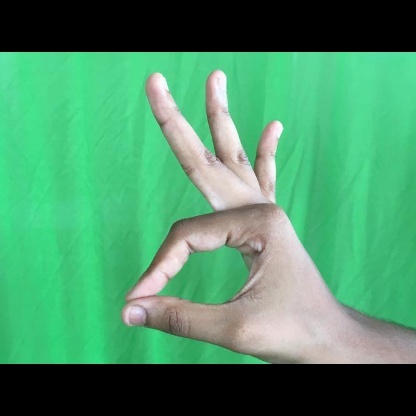
Mudra: Hamsasyam